Iskandar Regional Development Authority

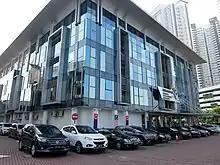
Iskandar Regional Development Authority

Iskandar Regional Development Authority (IRDA; ; Jawi: ڤيهق برکواس ولايه ڤمباڠونن إسکندر) is the body responsible for the direction, policies and strategies in relation to development within the Iskandar Malaysia, having regard to the general framework of national and Johor State policies. Pursuant to this responsibility, IRDA will assist the State Planning Committee (SPC) and relevant local planning authorities to co-ordinate development, and for this purpose IRDA will adopt a Comprehensive Development Plan (CDP) for use by such local planning authorities.